Humza Yousaf

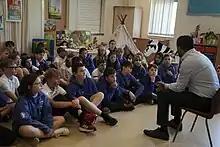
Yousaf with a group of primary school children at the launch of the Reading Schools initiative, August 2023

Yousaf was challenged to review the long running Scottish Government policy of free university tuition, with University of Edinburgh vice-chancellor Peter Mathieson saying that allowing wealthier families to pay was "worthy of calm consideration". Yousaf disputed calls for a review of the policy, saying that he was "very proud" of the SNP's long opposition to any fees for education in Scotland. He highlighted his support and commitment to the continuation of free tuition in Scotland by saying he was "absolutely committed to ensuring we have free education" and that "university education should be on the ability to learn not the ability to pay".